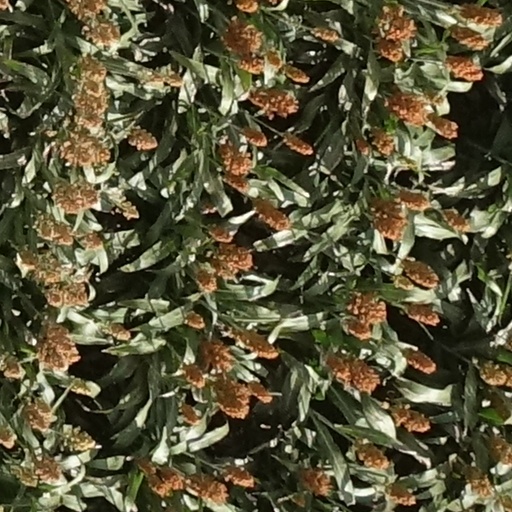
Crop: sorghum